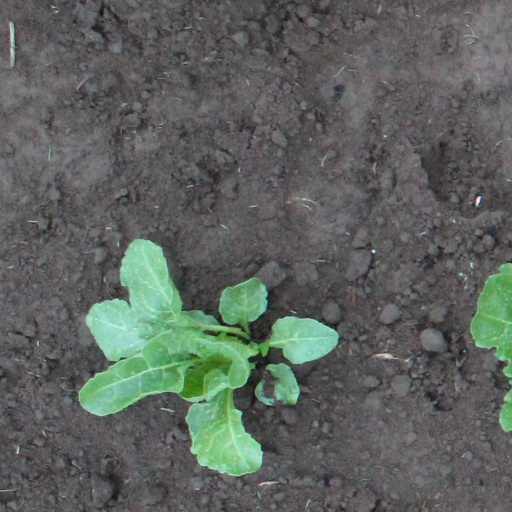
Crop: sugar beet